Noah Boeken

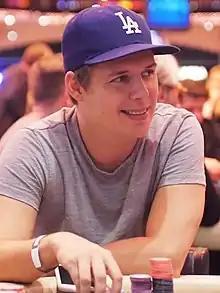
Boeken at the WPTDeepStacks Amsterdam in 2019

Noah Boeken (born 6 January 1981) is a Dutch professional poker and "" player.